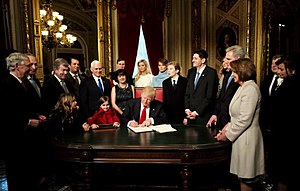
Barron William Trump / Galleri
Barron William Trump er Donald Trumps yngste barn, og hans eneste barn med Melania Trump.